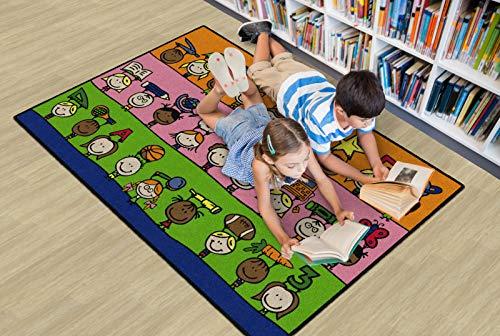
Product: Flagship Carpets Fun at School Rug, Children's Classroom Educational Carpet, 4'x6', Rectangle
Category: Home & Kitchen | Home Décor | Kids' Room Décor | Rugs
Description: Carpet size 4'x6'.
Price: $73.00
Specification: Product Dimensions:         48 x 72 x 0.5 inches ; 11 pounds    |Shipping Weight: 11.2 pounds (View shipping rates and policies)|ASIN: B00KWGJKSA|Item model number: CE190-22W|    #417    in Kids' Rugs